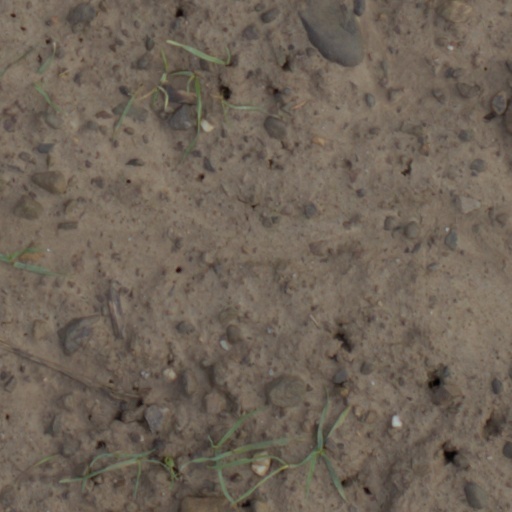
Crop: wheat